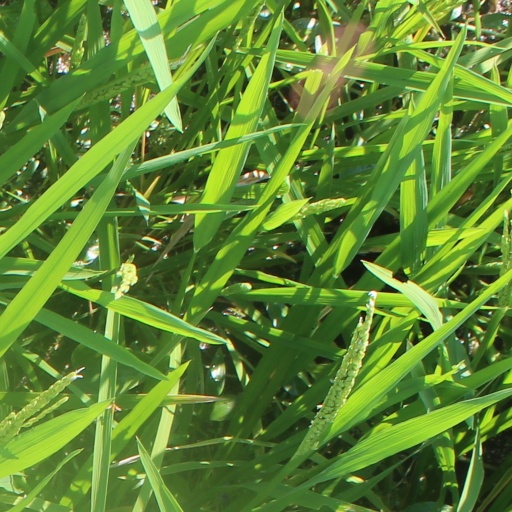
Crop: rice